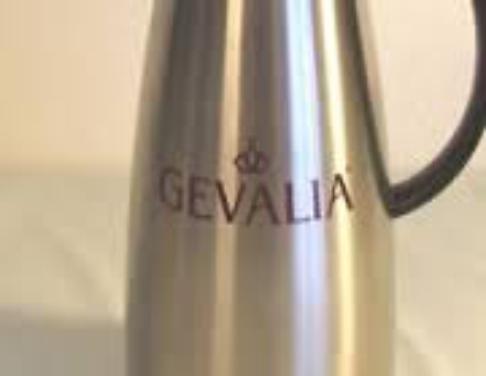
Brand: Gevalia
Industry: Food